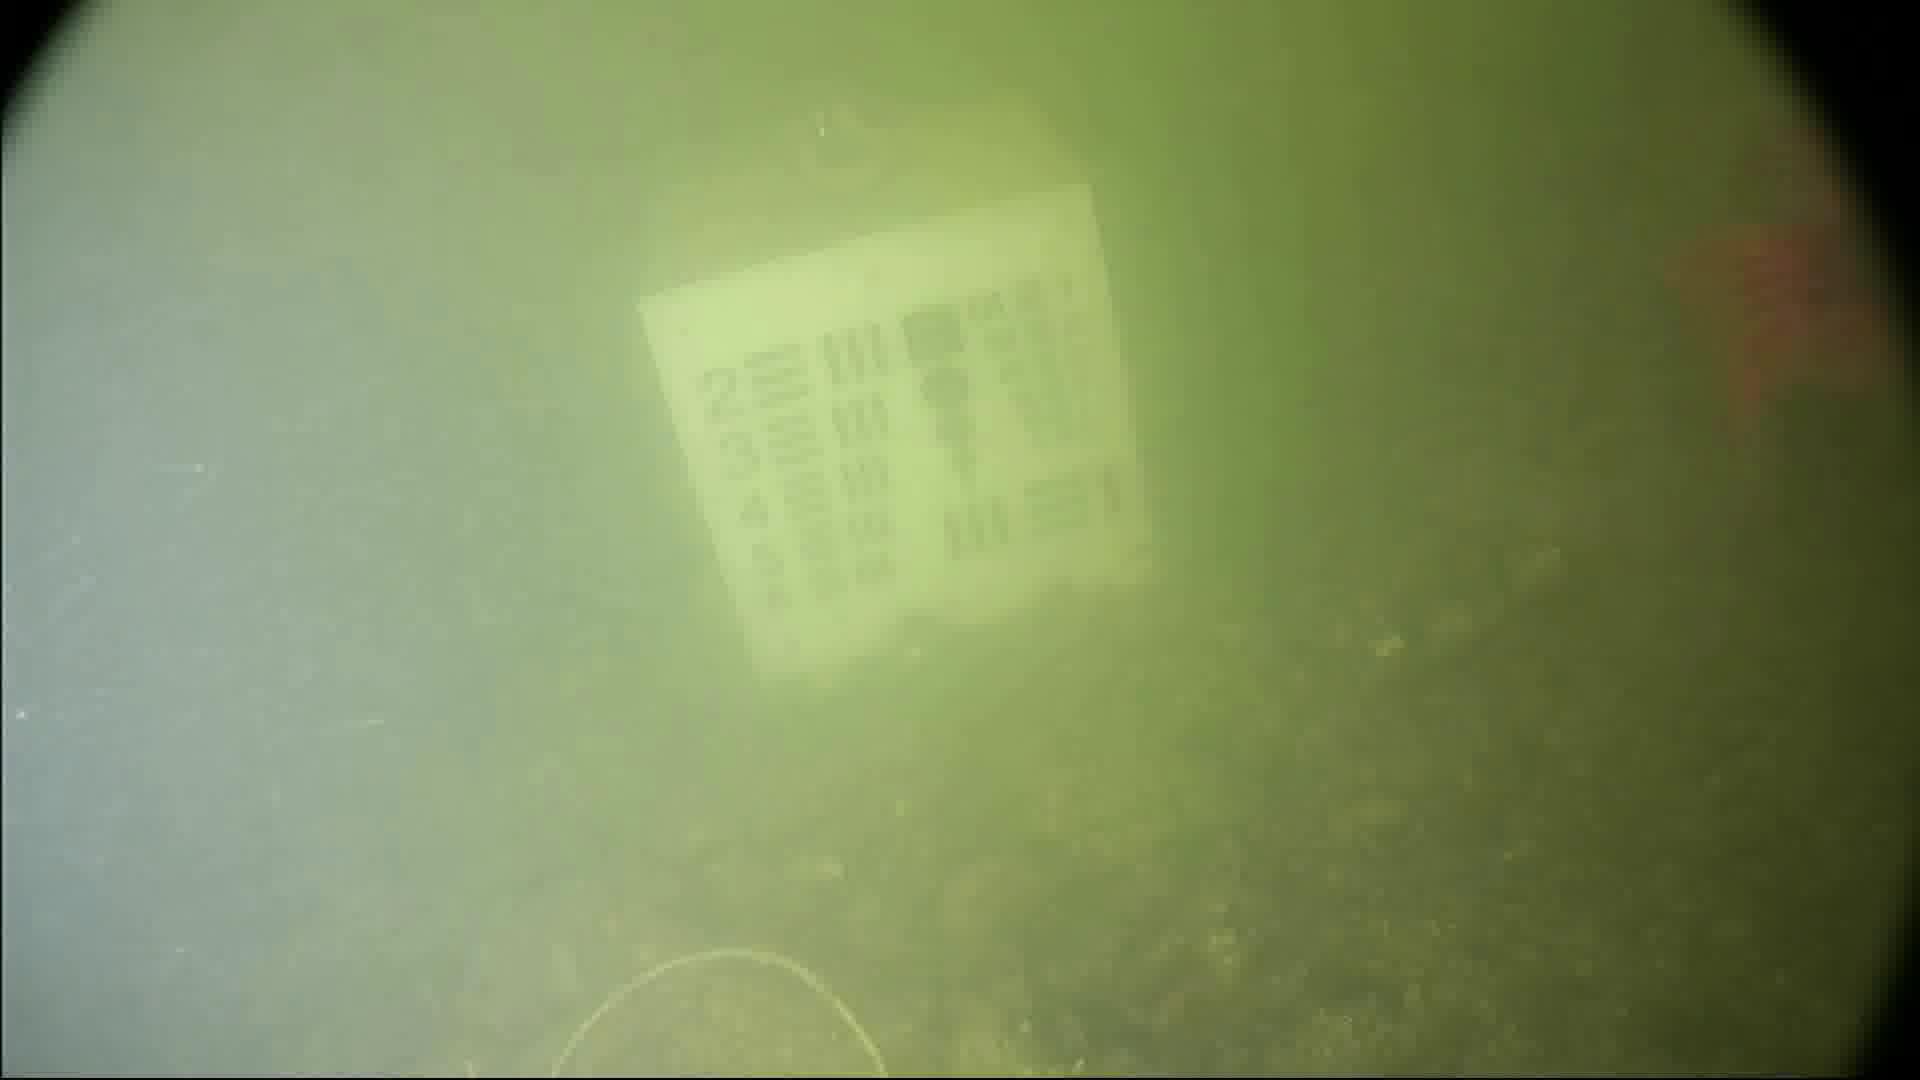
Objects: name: fish
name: crab